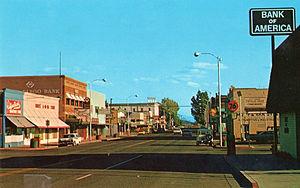
Alturas est une ville située dans l’État de Californie, aux États-Unis. C'est le siège du comté de Modoc. Sa population était de 2 827 habitants lors du recensement de 2010. Alturas est située sur la rivière Pit, dans le coin nord-est de la Californie.